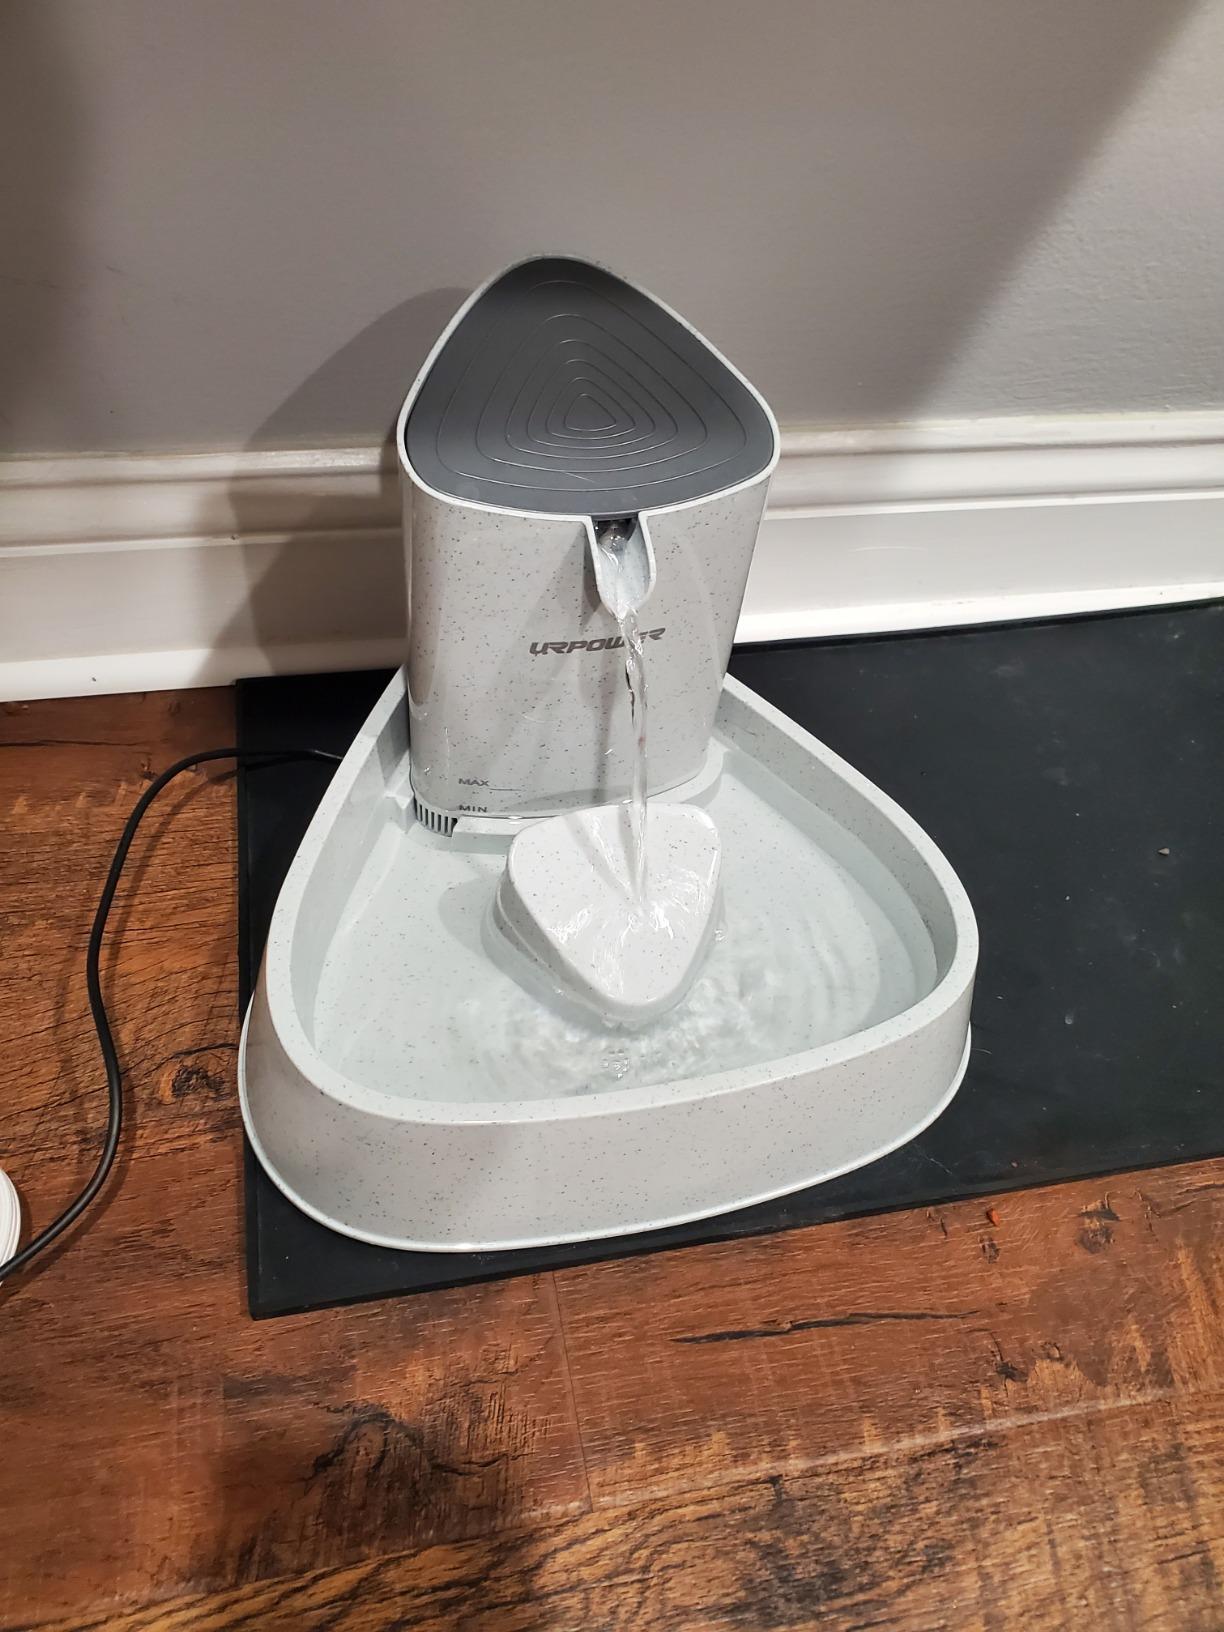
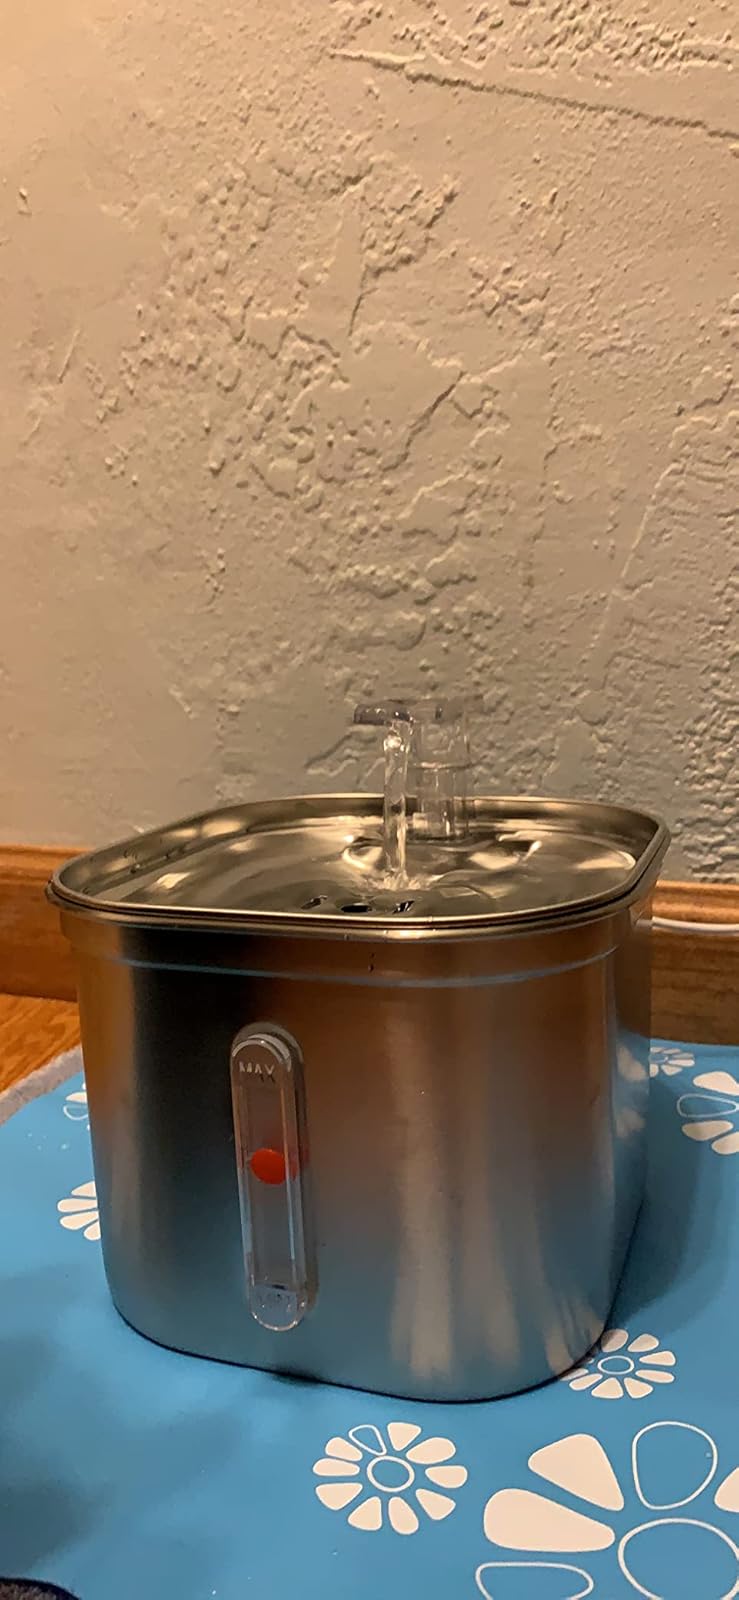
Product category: items_bowl
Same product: no